Hôtel Ritz Paris

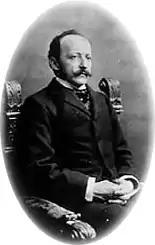
César Ritz

The Place Vendôme was started by the Marquis de Louvois and abandoned due to a lack of funds. After Louvois' death the site was bought by king Louis XIV, but finances ran low and the project was bought and completed by John Law.